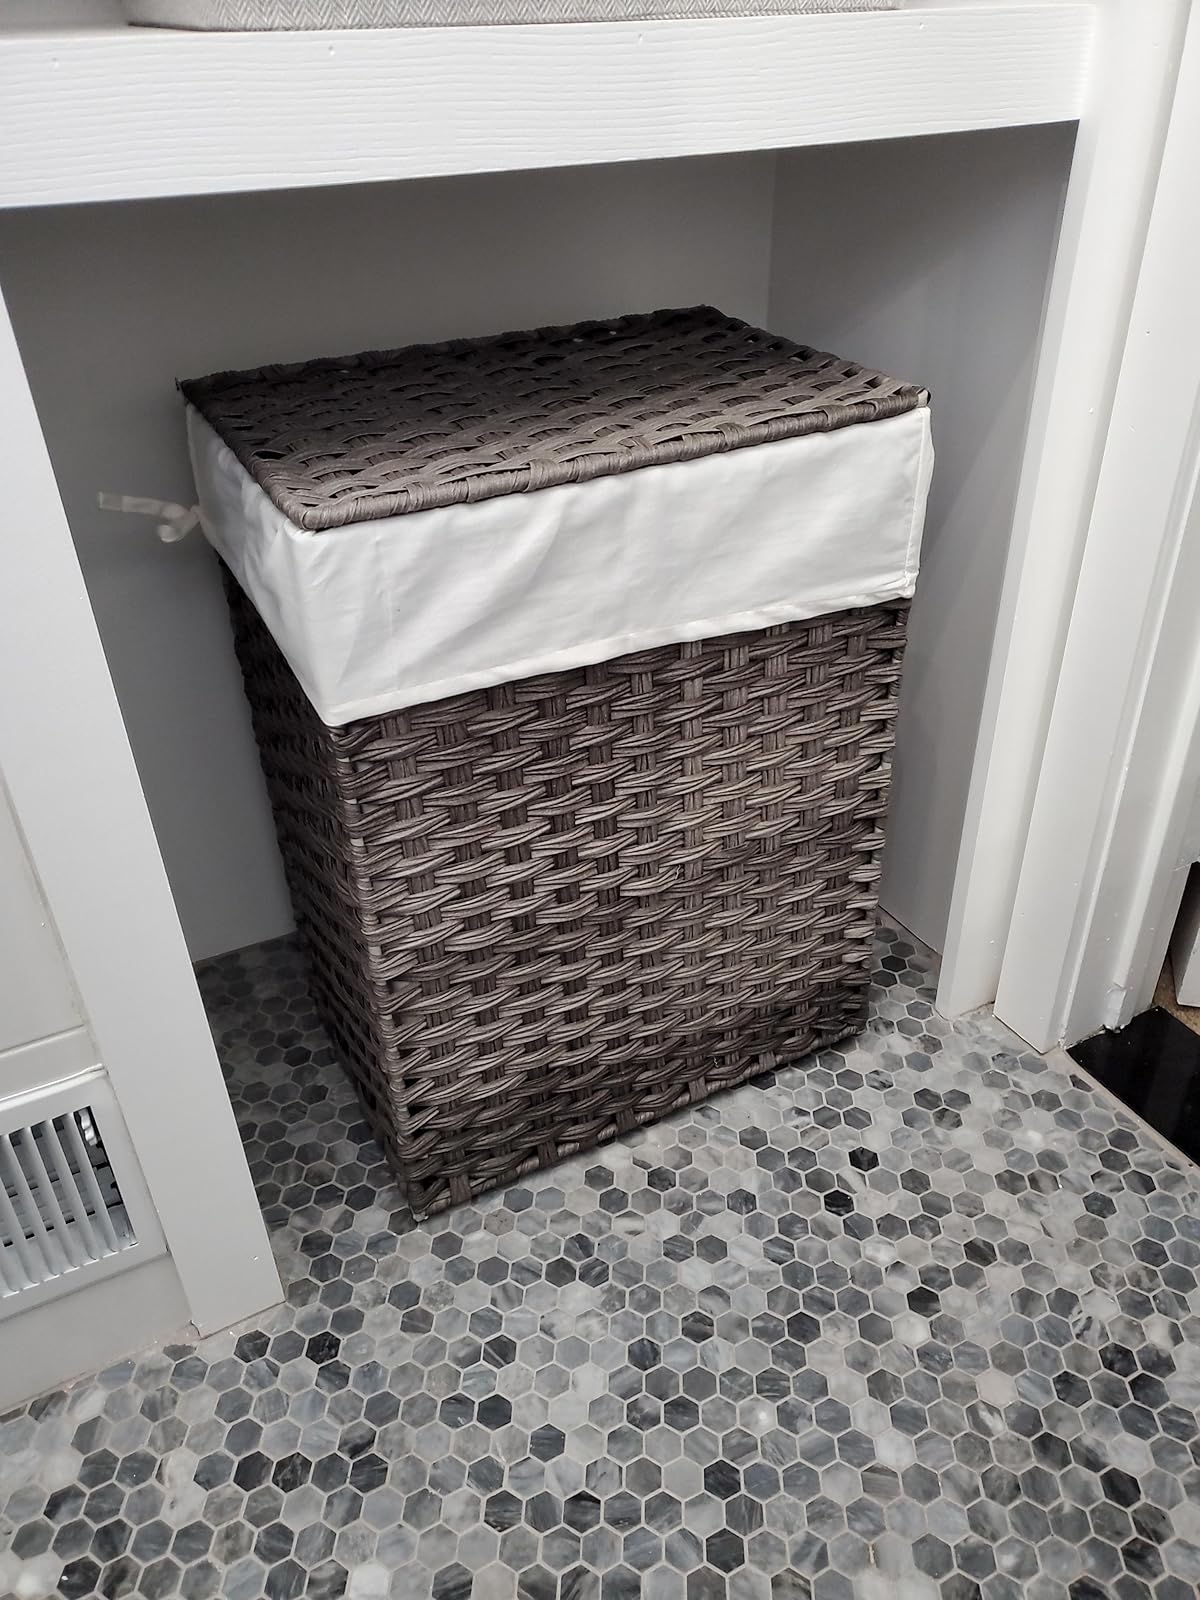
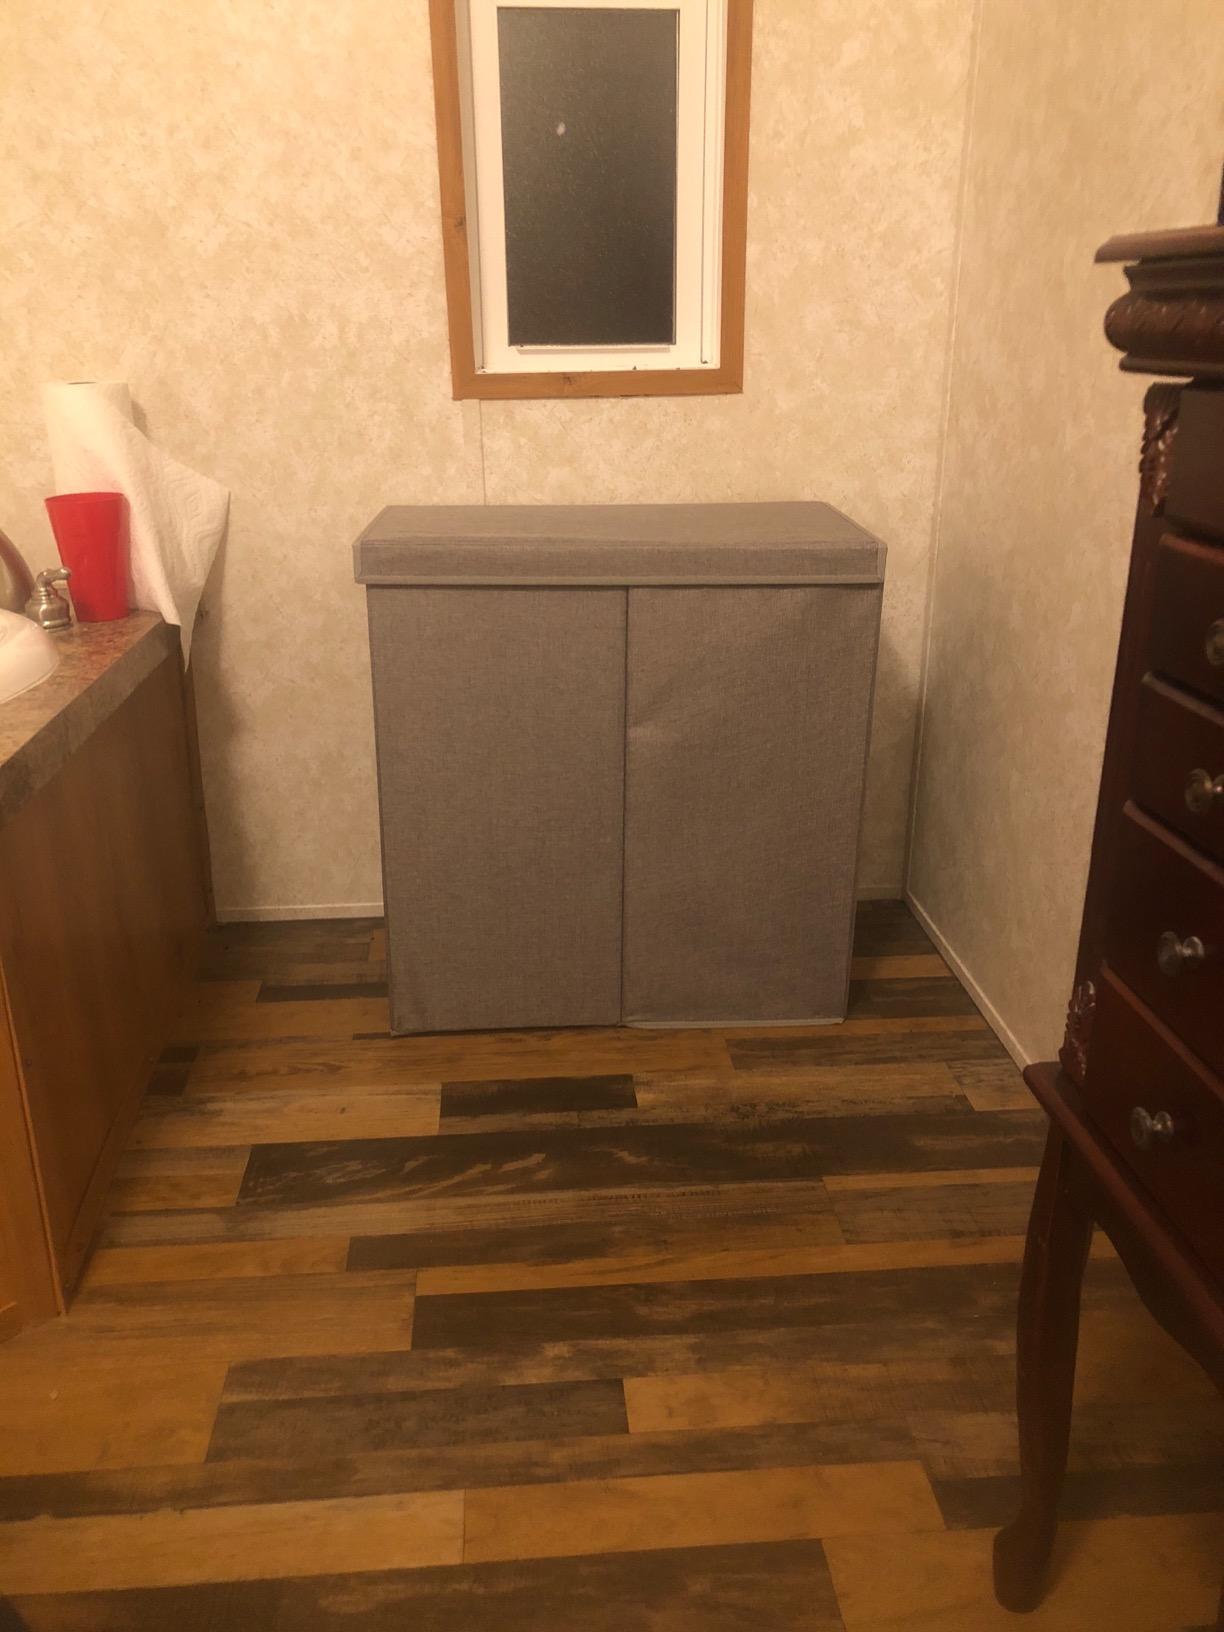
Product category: items_hamper
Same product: no